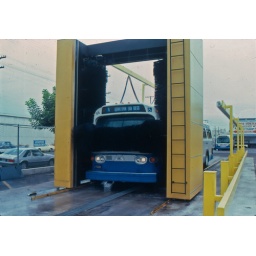
A San Diego Transit GMC bus gets a bath at the Imperial Avenue bus yard in the 1980s.